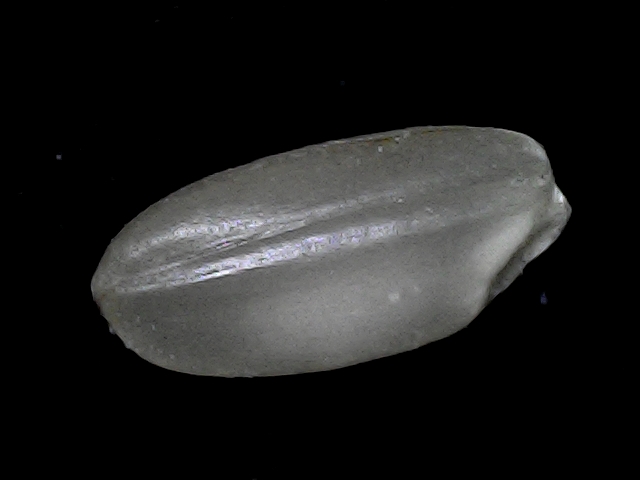
Rice variety: BD52